Wilhering Abbey

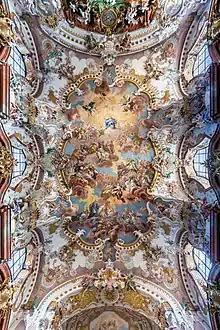
Ceiling frescoes by Bartolomeo Altomonte

The fresco painter was Martino Altomonte's son, Bartolomeo. He directed the greatest attention to frescoing the ceilings. In a way it was Bartolomeo's endeavour to create a perfect heavenly illusion, the desire to create a "new Heaven", according to Saint John's vision in the Book of Revelation. According to the abbot's wish, the frescoes had to be similar to those of the abbey at Spital am Pyhrn, showing Mary being assumed into the glory of Heaven. The angels, the whole world, and the saints of Heaven were to take part in Our Lady's triumph, assumption and coronation. Bartolomeo Altomonte succeeded in painting a fresco of more than 450 m2 (approximately 540 square yards). This extensive ceiling fresco is characteristic of the specific atmosphere in the church. The painting mainly shows saints related to the Cistercian Order, who are arranged in groups. The transition from fresco to plastic decoration is fluid. The richly gilded frames of stucco take up the liveliness of the picture and pass it on to the periphery of the vault. The transept shows frescoes praising the Virgin Mary in an allegorical manner. The idea is that grace will be heaped upon those who venerate Mary, and that all continents are united with her by the virtues of faith, hope, and charity.